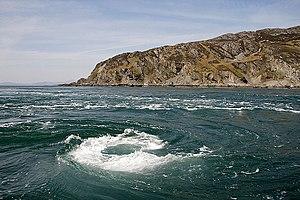
Scarba est une île du Royaume-Uni située en Écosse.